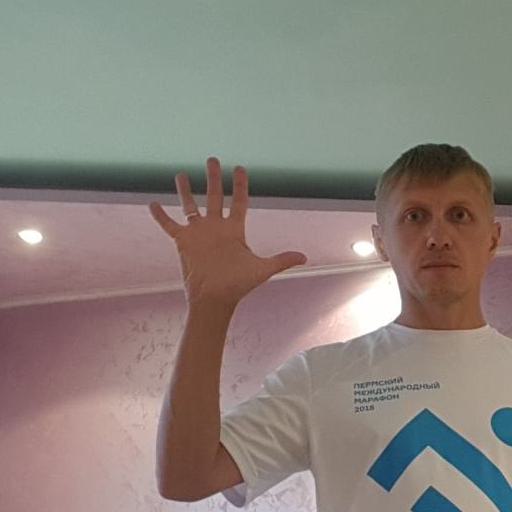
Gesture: palm